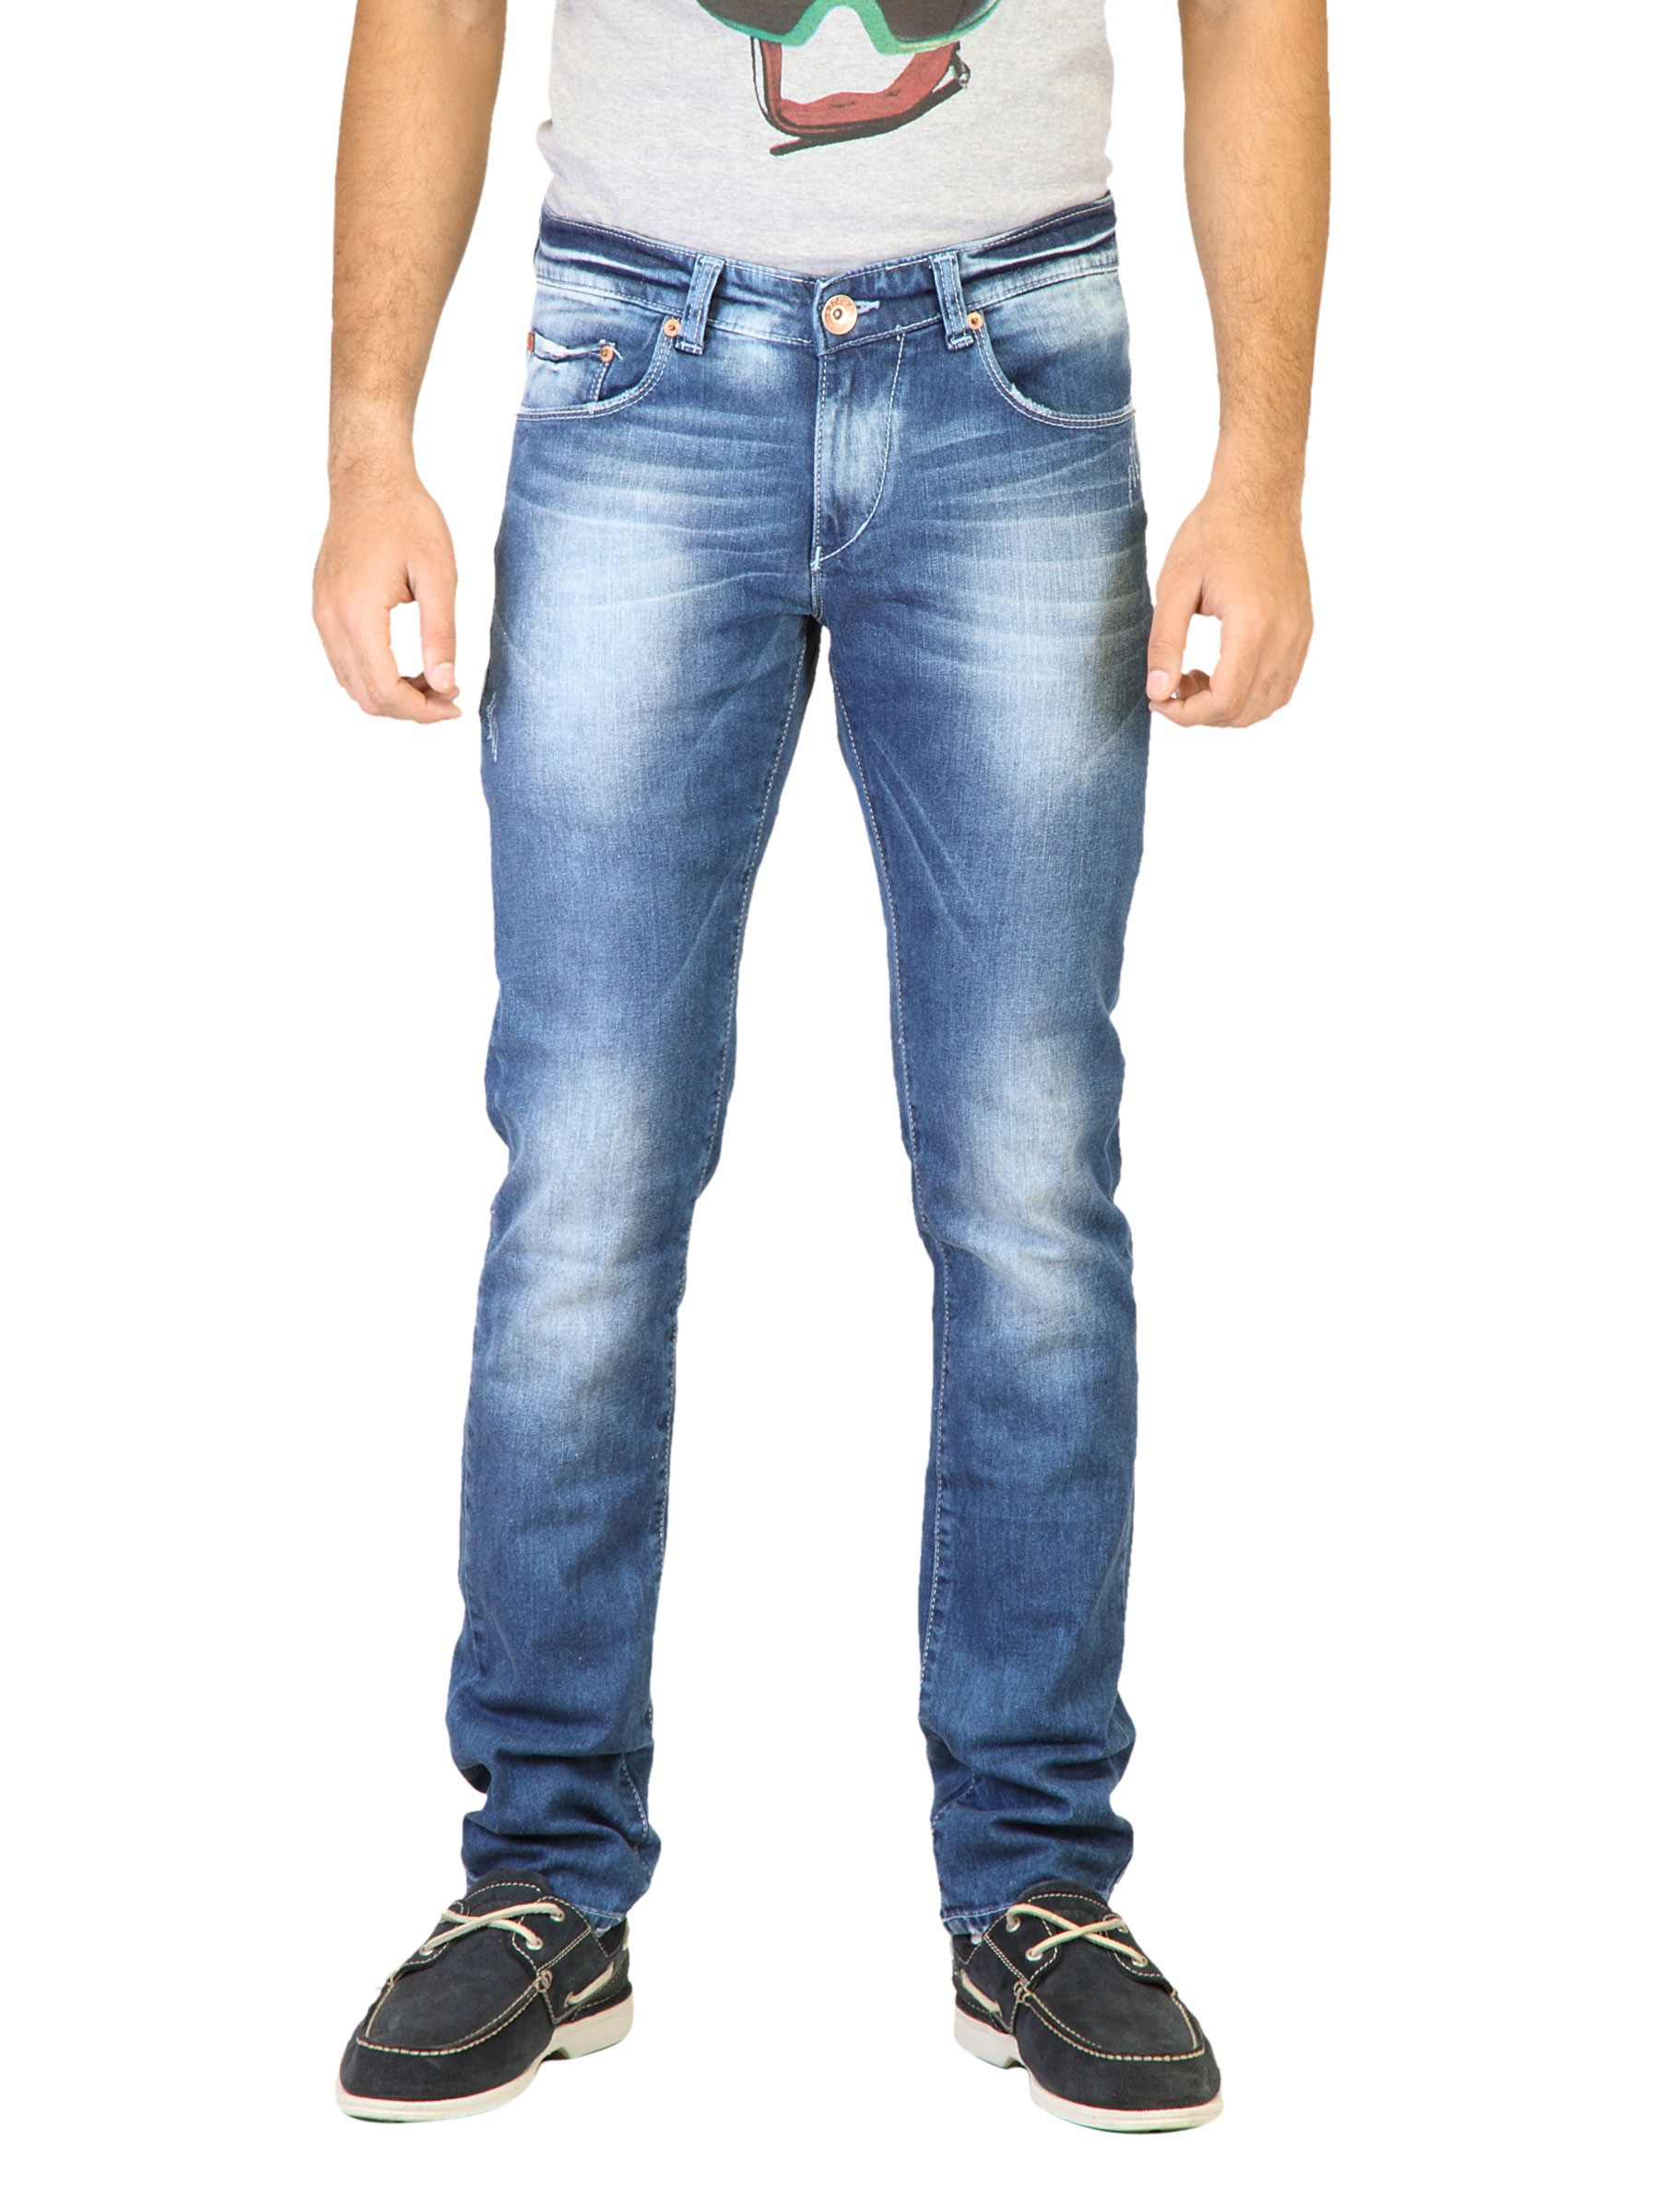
Spykar Men Ep Skinny Low Waist Fit Blue Jeans
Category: Apparel / Bottomwear / Jeans
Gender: Men
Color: Blue
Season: Fall 2011
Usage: Casual